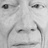
Emotion: sad